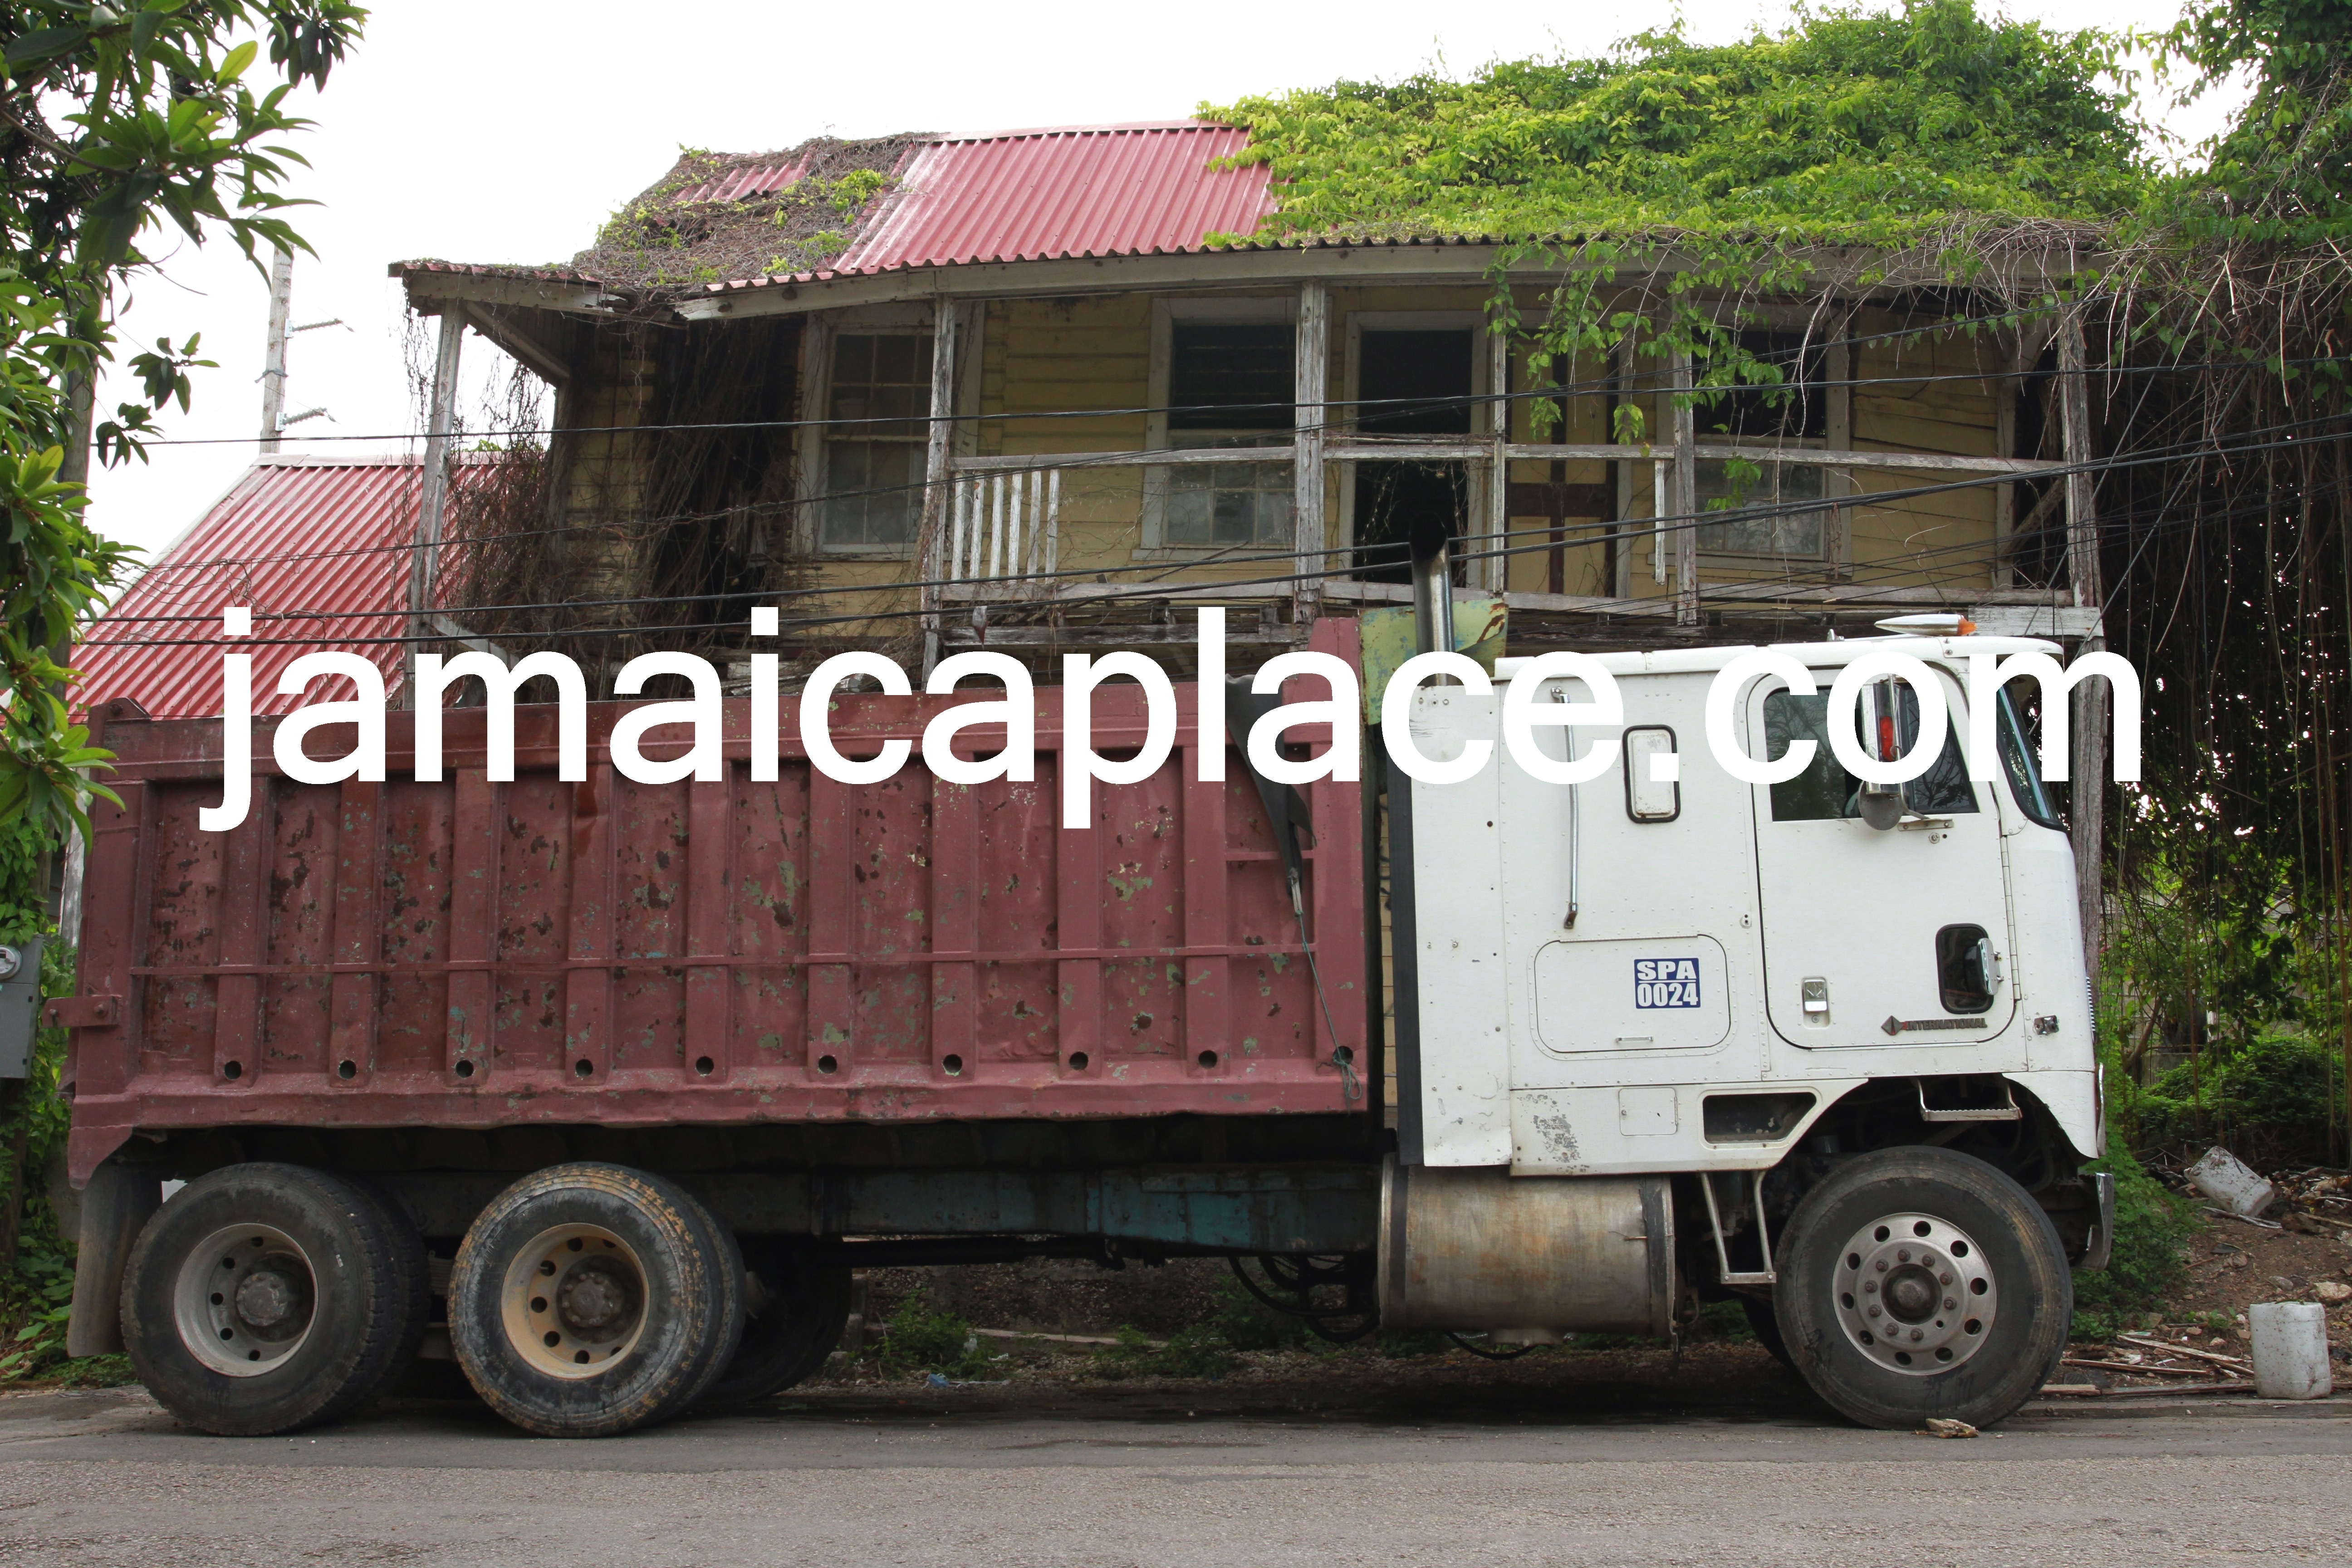
Photo: Old Building
Photo Dimensions: 5184 x 3456 px Horizontal Resolution: 72 dpi Vertical Resolution: 72 dpi Camera Model: Canon EOS 7D Note: HD copy will be forwarded upon successful checkout.
Brand: JamaicaPlace.Com
Category: Software > Digital Goods & Currency > Stock Photographs & Video Footage